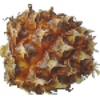
Label: Pineapple Mini 1